Firsby railway station

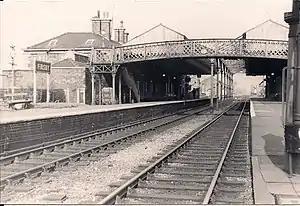
Firsby station in 1968

Firsby railway station was a station in Firsby, Lincolnshire. It served as a main line station and a terminus for two branch lines to Skegness and Spilsby respectively.